Kevin Mbabu

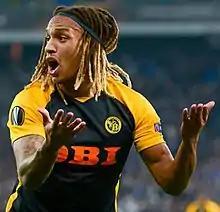
Mbabu playing for Young Boys in 2018

Melingo Kevin Mbabu (born 19 April 1995) is a Swiss professional footballer who plays as a right-back for Danish Superliga club Midtjylland and the Switzerland national team.